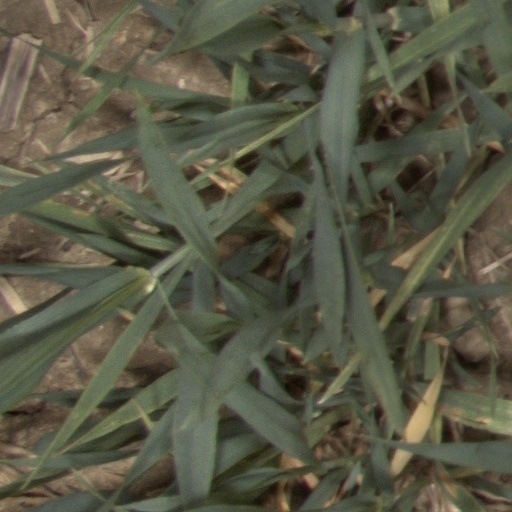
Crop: wheat